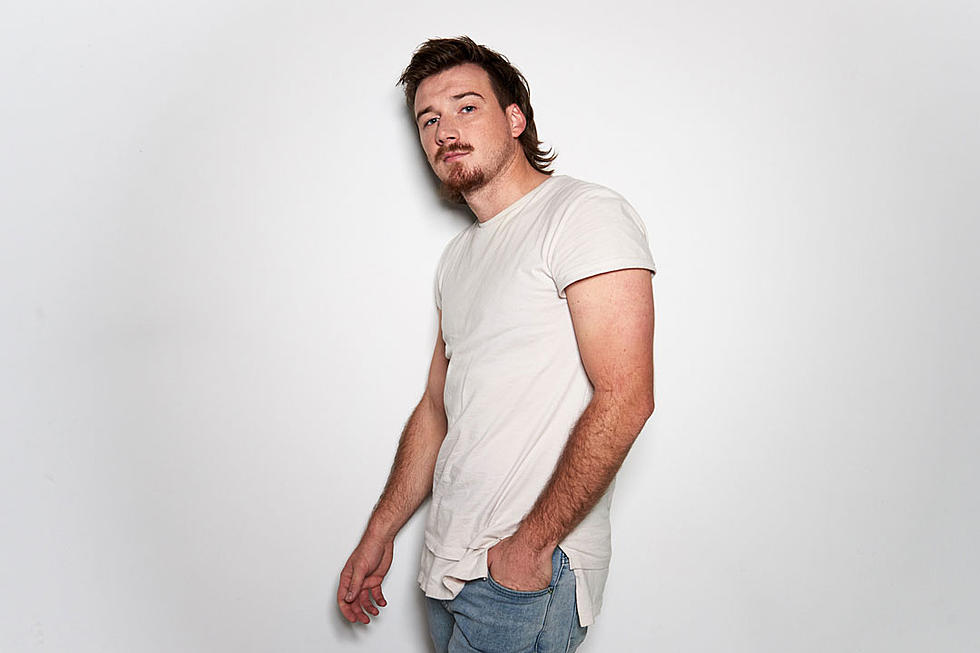
Gender: men